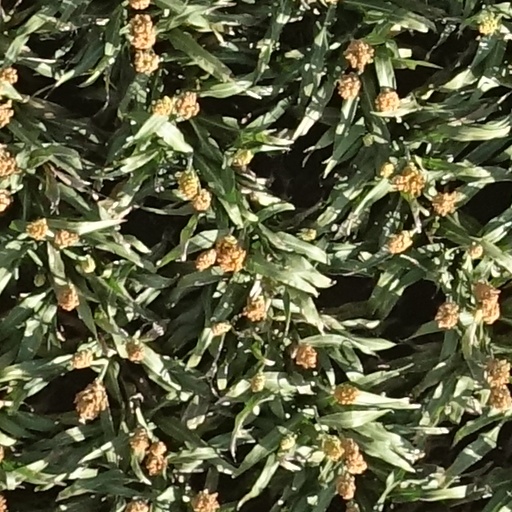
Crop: sorghum